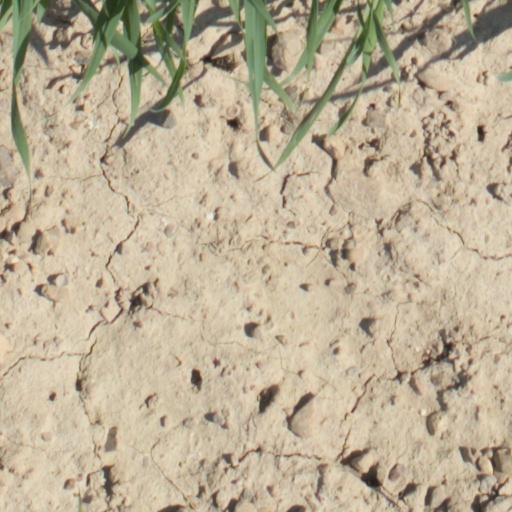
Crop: wheat